Claude Jennings

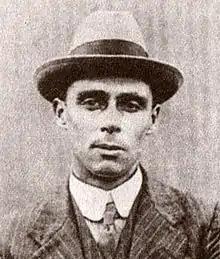

Claude Burrows Jennings (5 June 1884 – 20 June 1950) was an Australian cricketer who played for South Australia, Queensland and Australia.